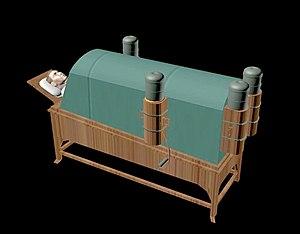
Une modélisation 3D de bains électriques comme ceux utilisés au début des années 1900."
Les installations de première classe du Titanic, paquebot transatlantique ayant fait naufrage le 15 avril 1912, sont réputées pour leur luxe et leur diversité. Situées au cœur du navire, là où les vibrations des machines se font le moins sentir, elles sont destinées à accueillir les passagers les plus fortunés. On trouve ainsi des installations pour divertir les sportifs, des restaurants et cafés, et plusieurs salons. Les passagers peuvent également se prélasser sur le pont du navire et y pratiquer des jeux de plein air. Les cabines offrent aussi un confort certain et arborent une grande diversité de styles architecturaux de différentes époques. Cependant, et bien que ce ne soit pas inhabituel à l'époque, toutes ne sont pas équipées de salles de bain.